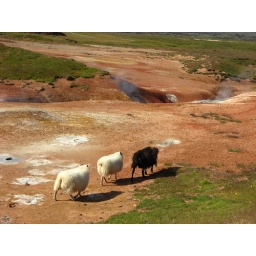
Icelandic sheep walking over colored fields